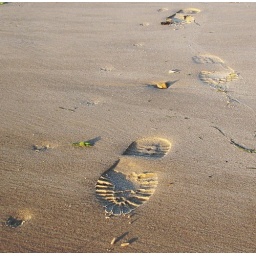
The dog and I caught walking in the sand.